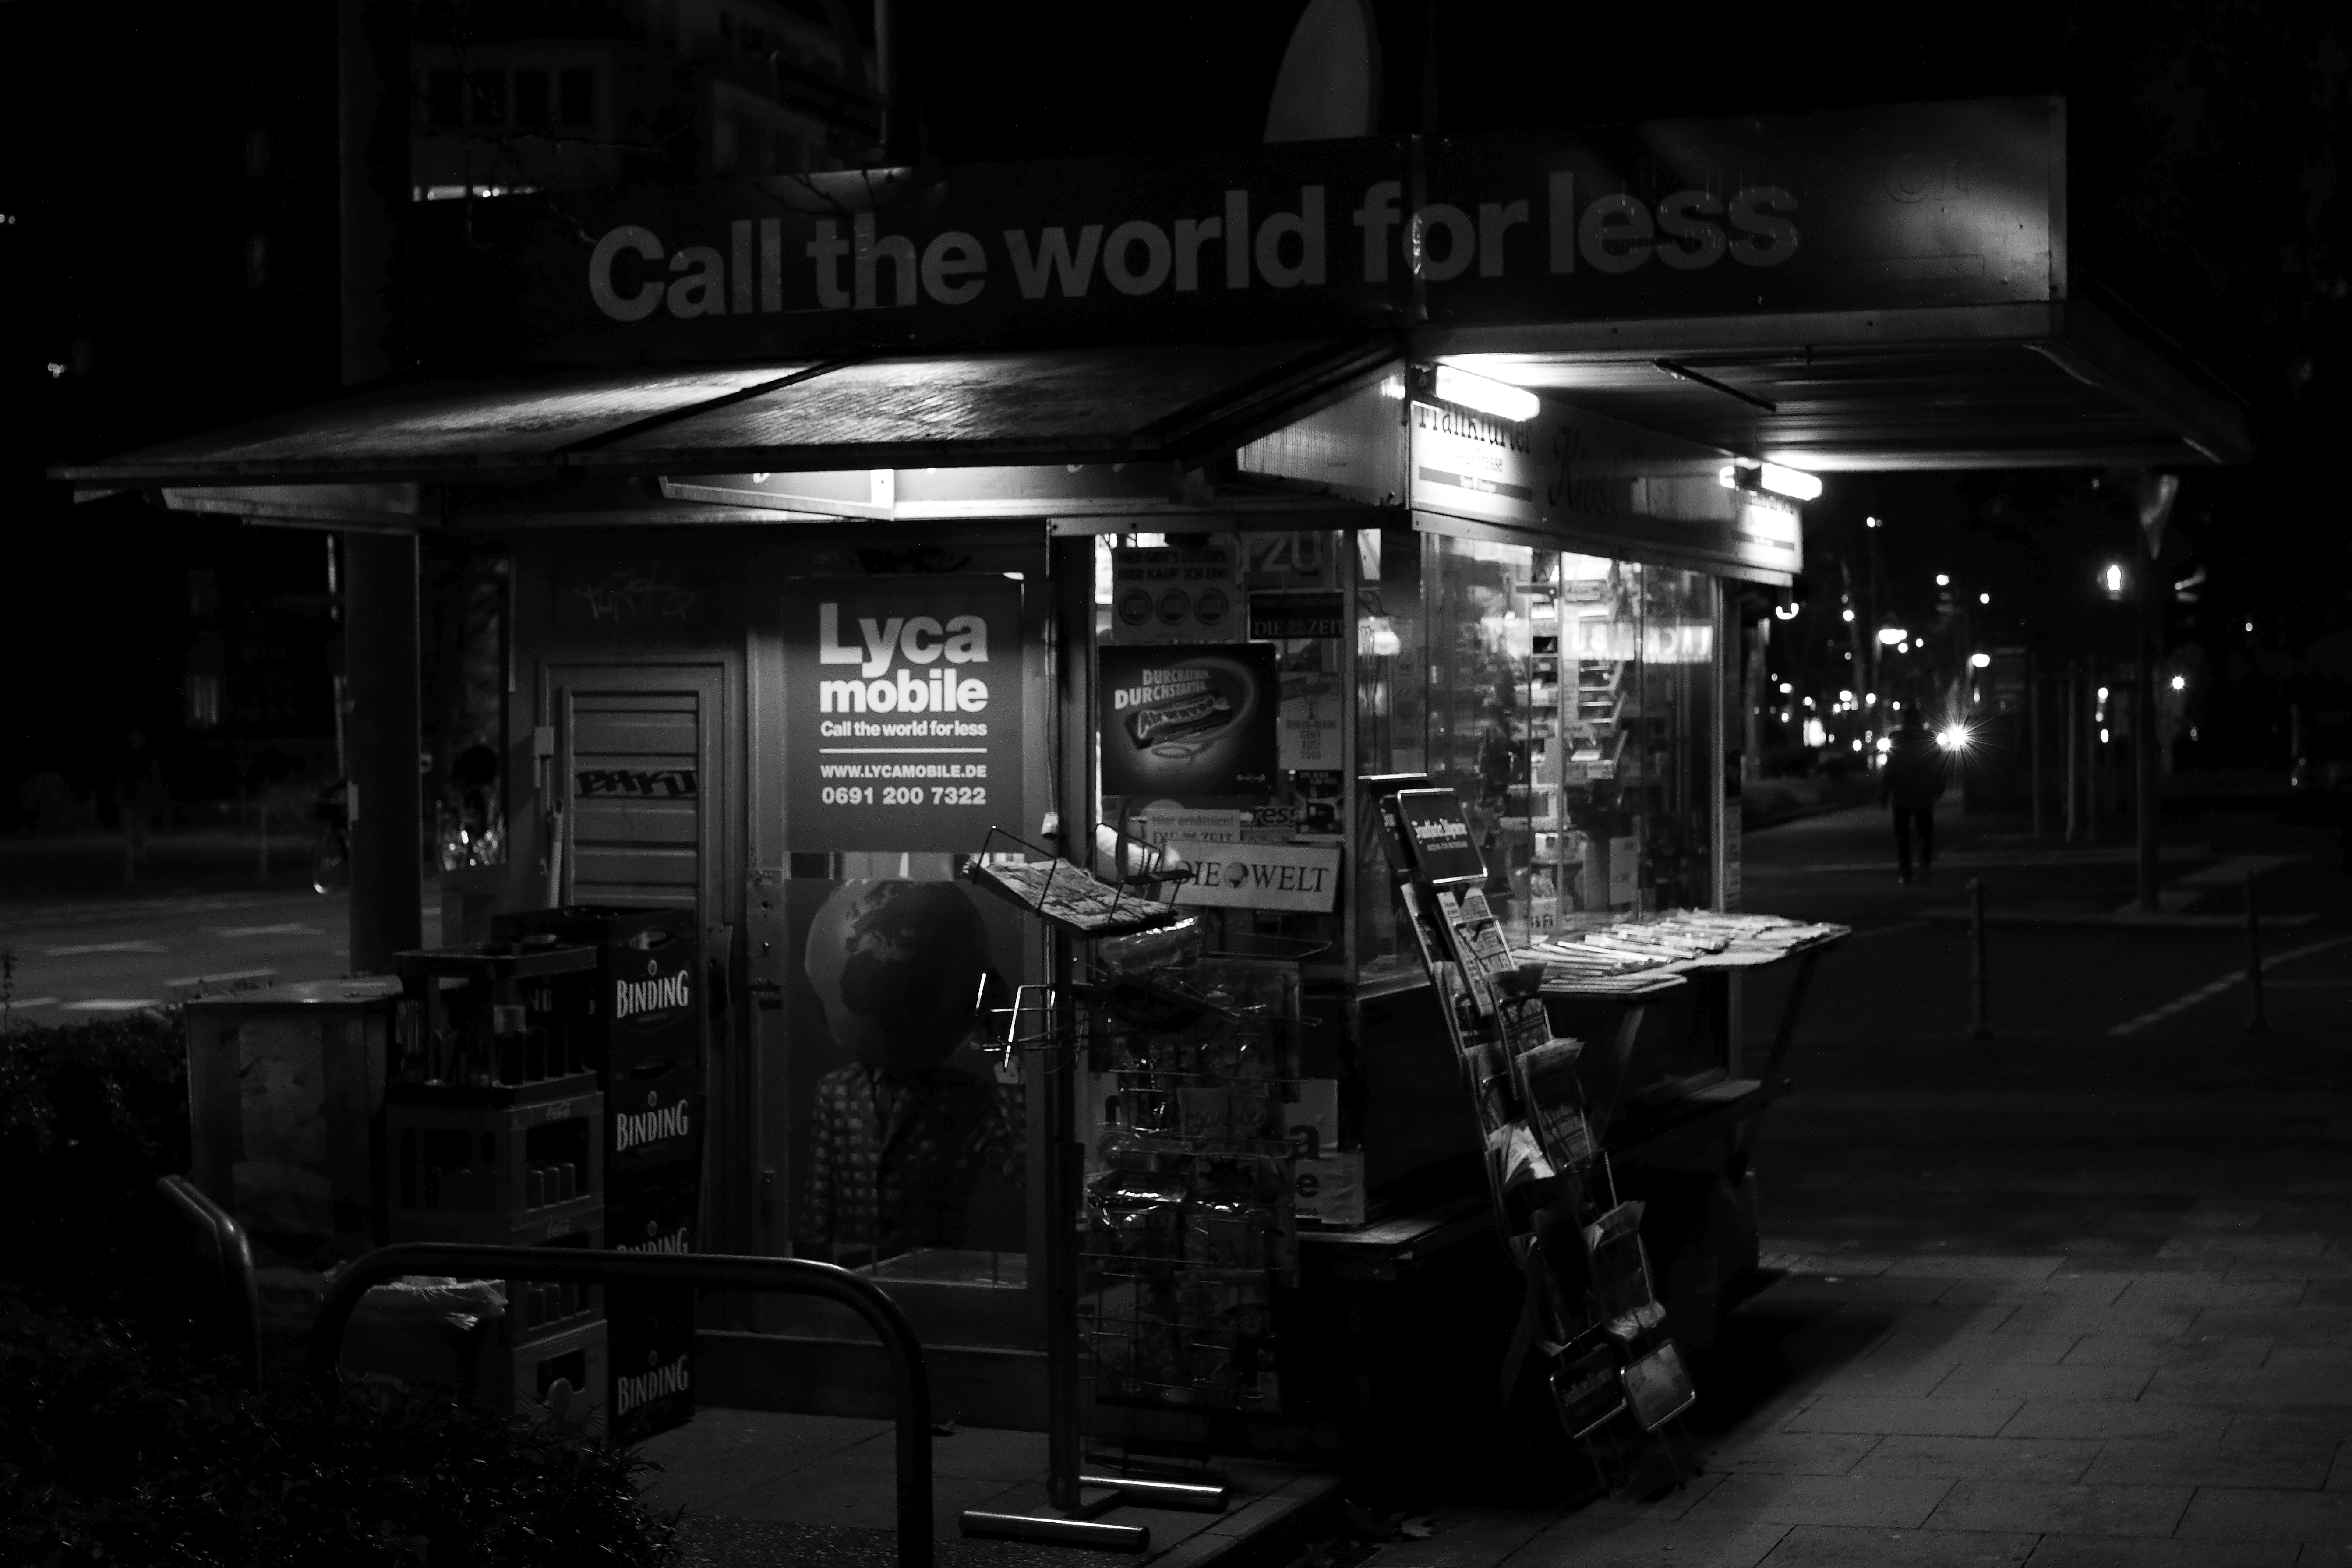
black and white, road, street, night, bar, darkness, black, monochrome, lighting, bw, blackandwhite, blackwhite, germany, alemania, allemagne, sw, schwarzweiss, schwarzweis, shape, frankfurtmain, frankfurtammain, frankfurtam, frankfurtamain, germania, hesse, hassia, hessen, frankfurt, schwarzweissfotografie, schwarzweisfotografie, monochrome photography, film noir